Whaling on the Pacific Northwest Coast

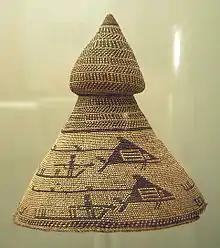
18th-century Nuu-chah-nulth whaler hat

Indigenous whaling traditions along the Pacific Northwest coast date as far back as 4000 years BCE and are deeply intertwined with the culture of many pre-contact Indigenous peoples in these territories.